Nickel–iron battery

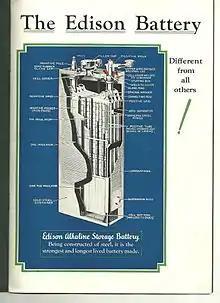
The elements of a nickel iron (NiFe) cell

The active material of the positive plates is a form of nickel hydrate. The tube retainers are made of thin steel ribbon, finely perforated and nickel-plated, about 4 in. long and 1/4 in. and 1/8in. in diameter. The ribbon is spirally wound, with lapped seams, and the tubes reinforced at about 1/2 in. intervals with small steel rings. Into these tubes nickel hydrate and pure flake nickel are loaded in thin, alternating layers (about 350 layers of each to a tube) and are tightly packed or rammed. The purpose of the flake nickel is to make good contact between the nickel hydrate and the tubes, and thereby provide conductivity. The tubes, when filled and closed, are then mounted vertically into the grids.